Electric vehicle

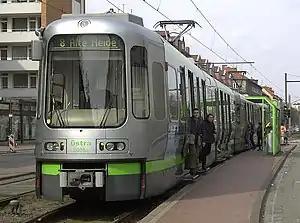
A tram (or streetcar) in Hanover drawing current from a single overhead wire through a pantograph

A plug-in electric vehicle (PEV) is any motor vehicle that can be recharged from any external source of electricity, such as wall sockets, and the electricity stored in the Rechargeable battery packs drives or contributes to drive the wheels. PEV is a subcategory of electric vehicles that includes battery electric vehicles (BEVs), plug-in hybrid vehicles, (PHEVs), and electric vehicle conversions of hybrid electric vehicles and conventional internal combustion engine vehicles.